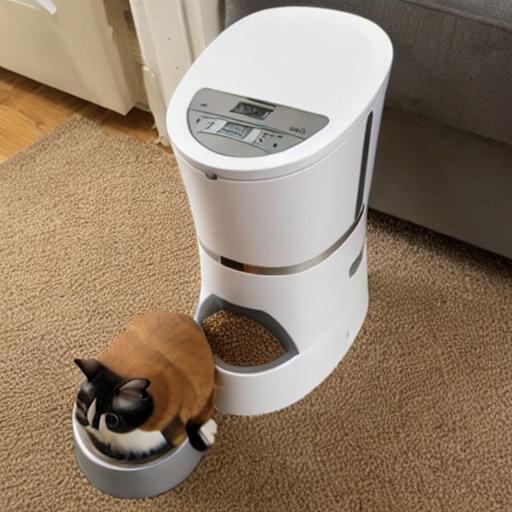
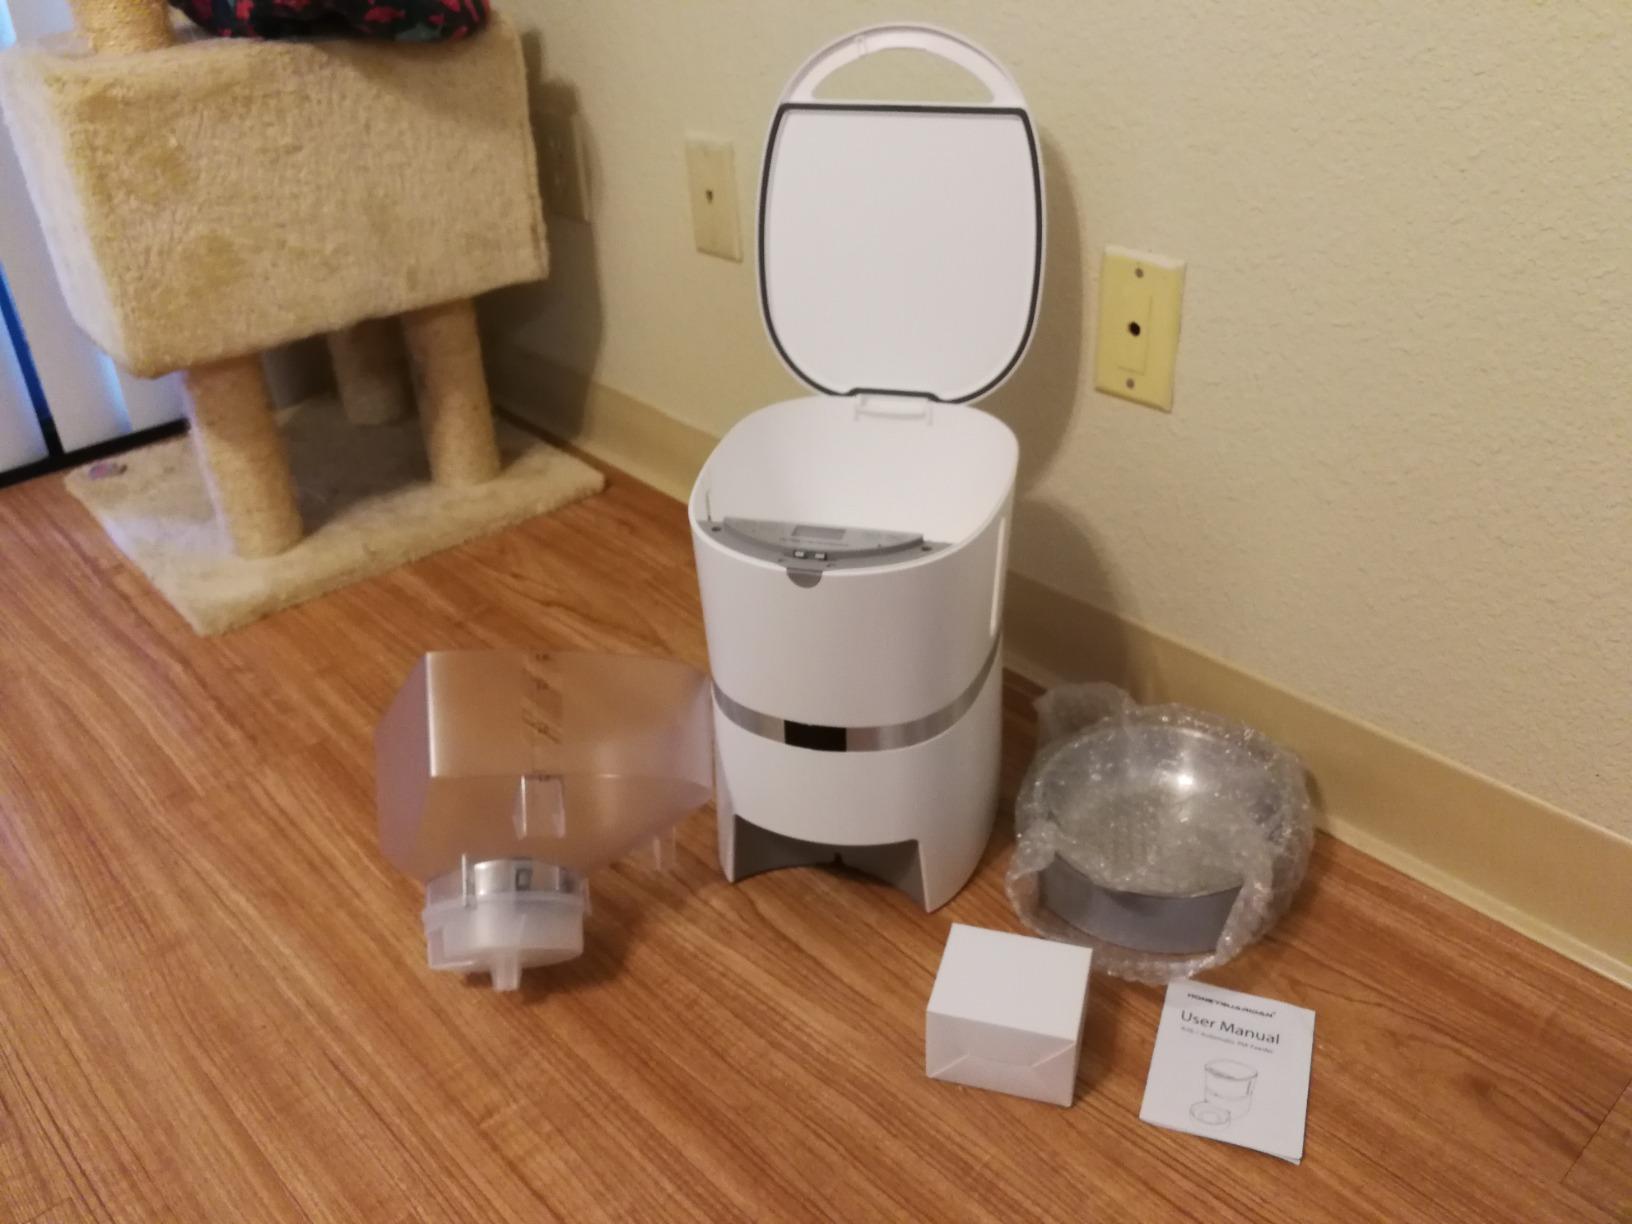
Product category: items_feeder
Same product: no